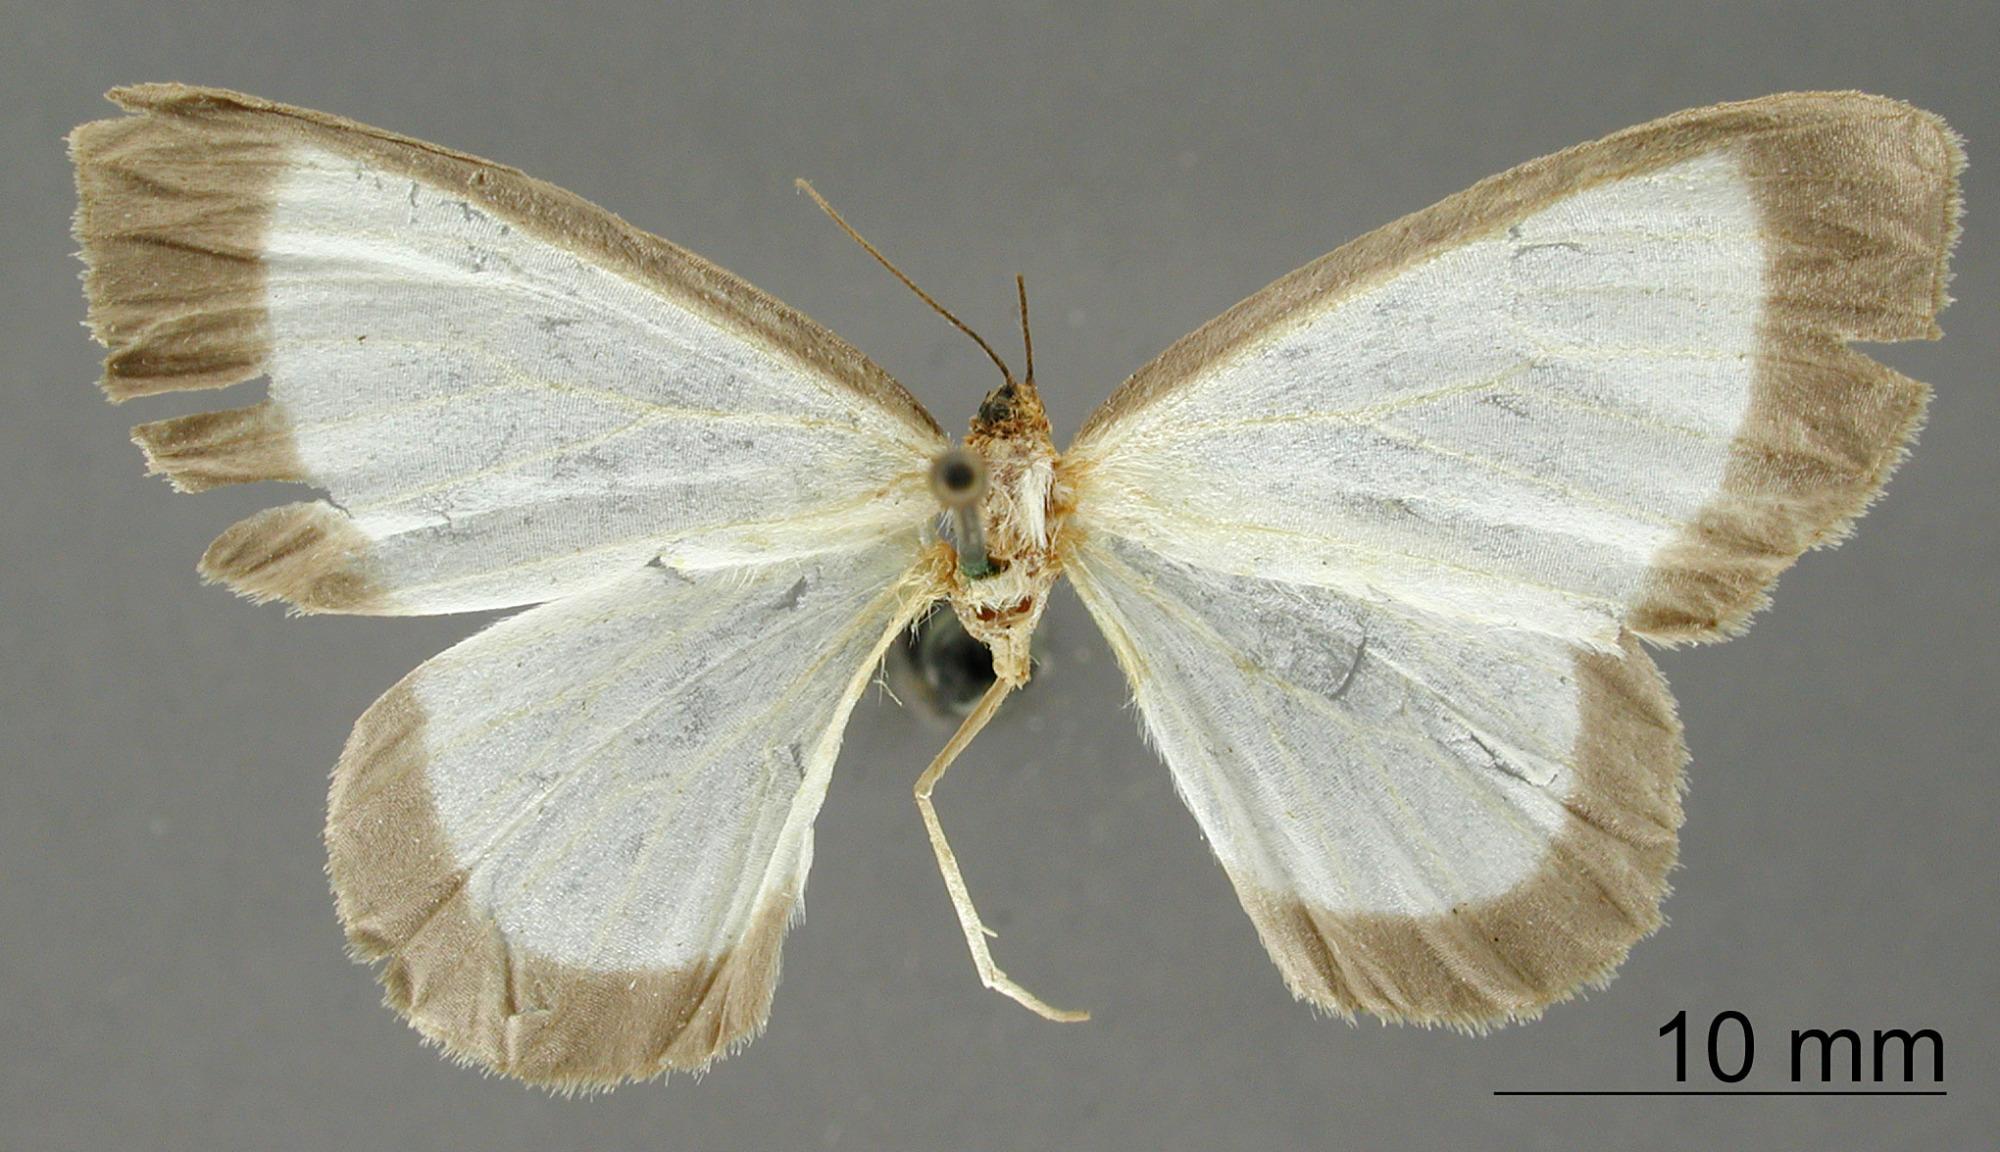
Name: Bombycodes lino
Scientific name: Bombycodes lino Dognin, 1913
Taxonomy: Animalia, Arthropoda, Insecta, Lepidoptera, Geometridae, Ennominae
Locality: Lino, Panama, Panama